Liverpool

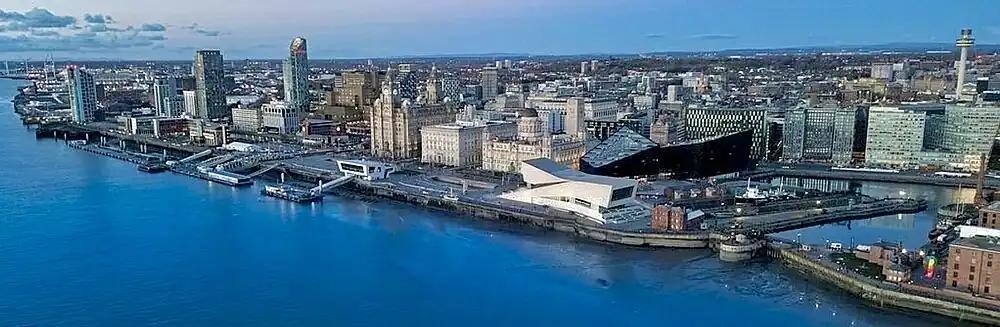
Liverpool is a major component of the third largest regional economy in the United Kingdom. Important sectors in the city include the knowledge economy, maritime industry, tourism, culture, hospitality, healthcare industry, life sciences, the creative and digital sectors.

Liverpool is one of the six constituent boroughs of the Liverpool City Region. The Mayor of the Liverpool City Region is directly every four years by residents of those six boroughs and oversees the Liverpool City Region Combined Authority. The Combined Authority is the top-tier administrative body for the local governance of the city region and is tasked with taking major strategic decisions on issues such as transport and investment, economic development, employment and skills, tourism, culture, housing and physical infrastructure. The current Mayor is Steve Rotheram.